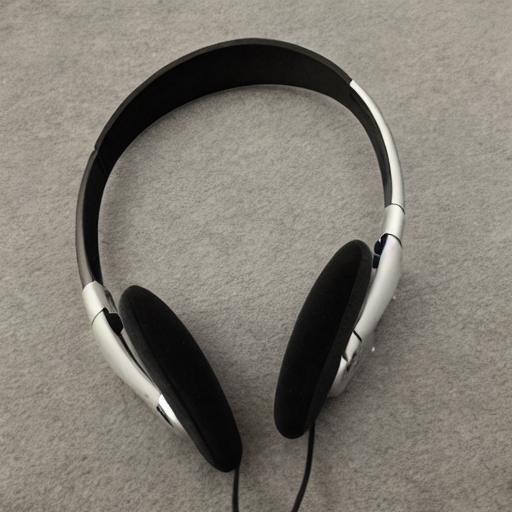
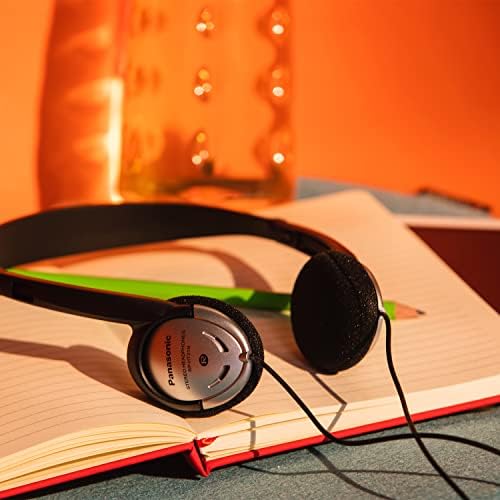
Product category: headphones
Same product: no